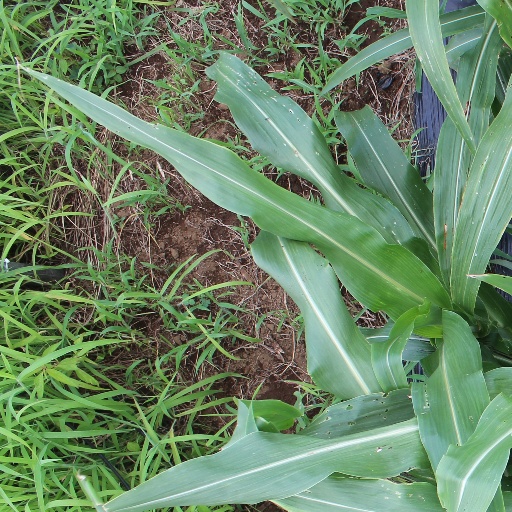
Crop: sorghum